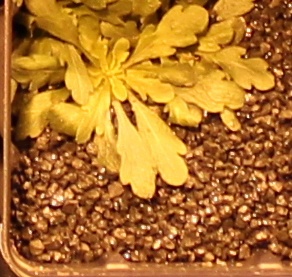
Label: Horseweed